Jacques Lebaudy

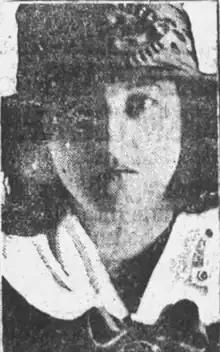
Jacqueline Lebaudy, age 16 (1921)

In June 1903, Lebaudy sailed with his yacht "Frasquita" and two other boats to an area near Cape Juby on the Moroccan coast and proclaimed the "Empire of the Sahara". Backed by as many as 400 hired soldiers and sixteen Hotchkiss guns, Lebaudy established a camp and set up a throne for himself in a large tent, and stated he was now to be known as "Jacques I, Najin-al-Den, Emperor of the Sahara, Commander of the Faithful, King of Tarfaia, Duke of Arleuf and Prince of Chal-Huin". He had various projects for ruling and improving his new domain, but European governments disapproved of his venture, and some of his mercenaries were captured by local Moorish bandits. (They later sued Lebaudy for damages for abandoning them, after being rescued by a French warship). As Spain also had an interest in the area, his attempts at kingdom founding proved politically sensitive to the French government, and in an attempt to put a stop to his ambitions, they issued warrants for his conscription into the French army. He retreated to the Hague to bring his case before an international court. By October 1903 Lebaudy had taken up residence at the Savoy Hotel in London, setting up an imperial court complete with throne and installing his government there, appointing American adventurer George Edward Gouraud as his "Governor-General". Reportedly the orchestra in the Savoy restaurant would play his national anthem whenever he entered to dine under his imperial purple canopy. He also found himself an Empress, former actress Marguerite Augustine Doliere and they produced a daughter, known as "the Princess Jaqueline" After announcing "the throne will remain in the Sahara, with nobody on it; but his Imperial Majesty wishes it to be known that usurpers will be severely dealt with" he left Europe.